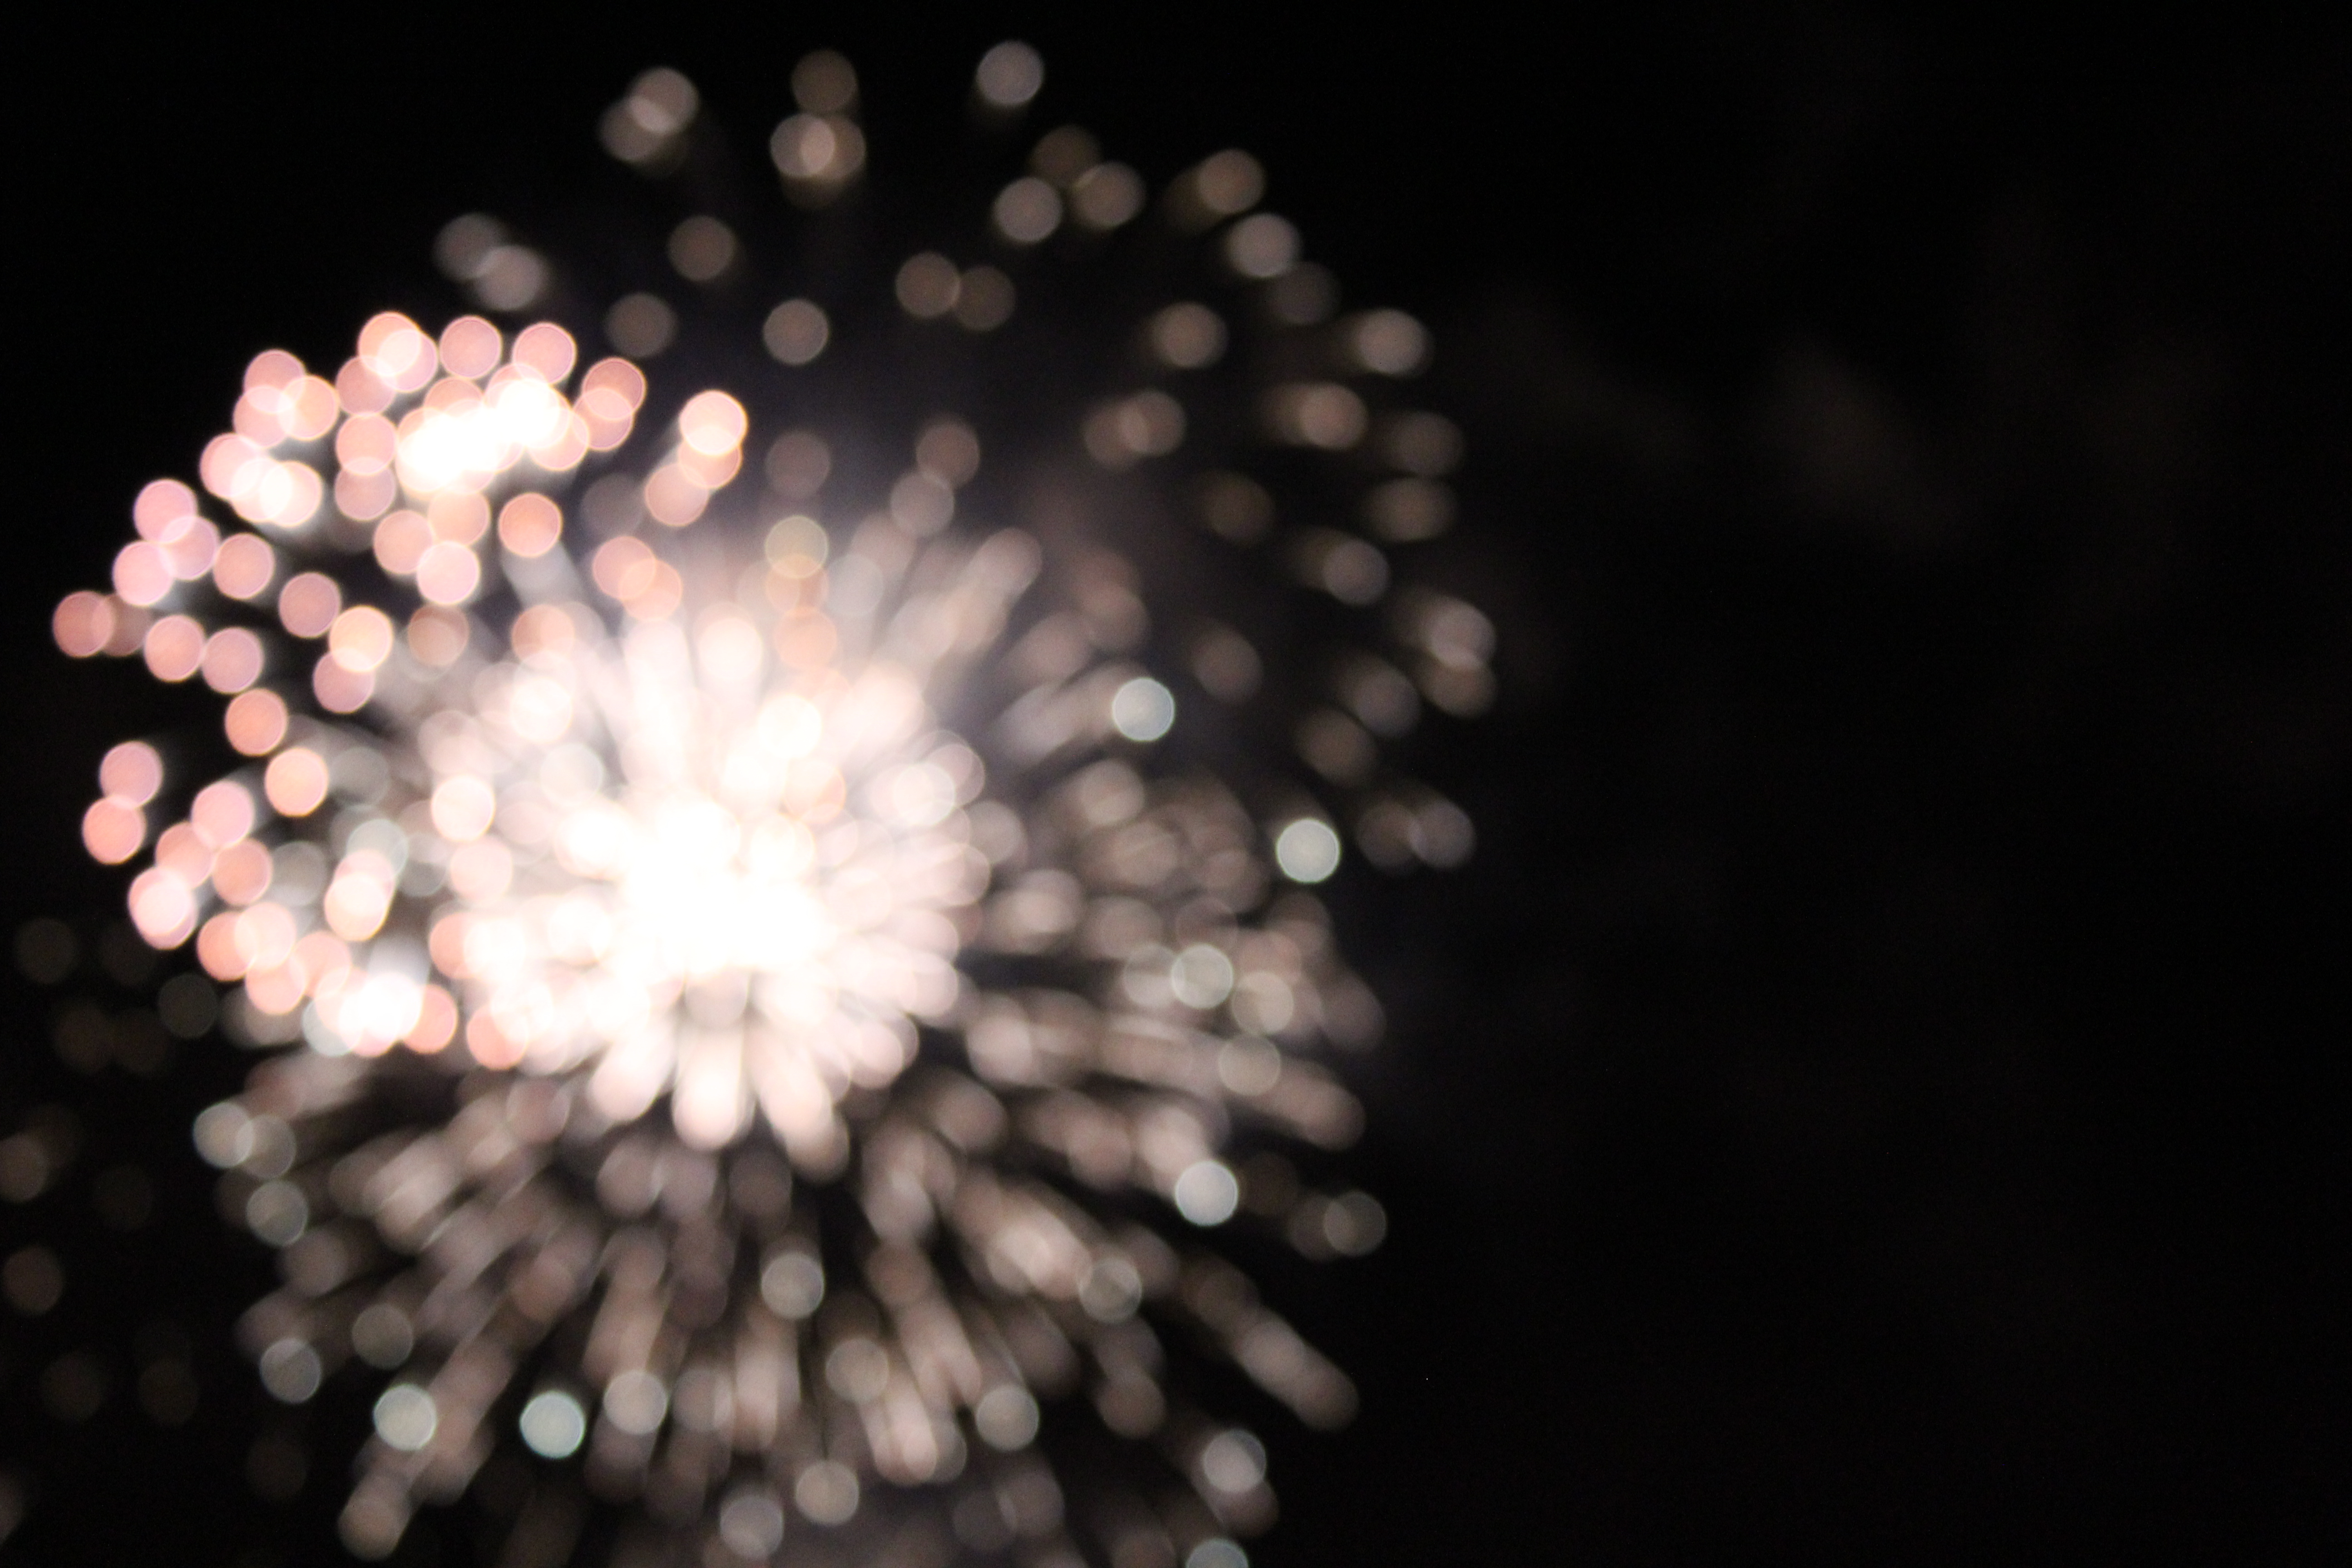
light, blur, flower, petal, firework, darkness, lighting, close up, fireworks, eye, organ, macro photography, out of focus